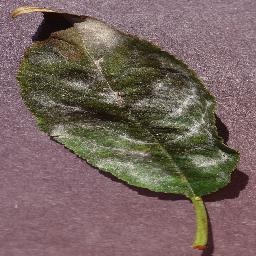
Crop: cherry
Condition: (including_sour)_powdery_mildew